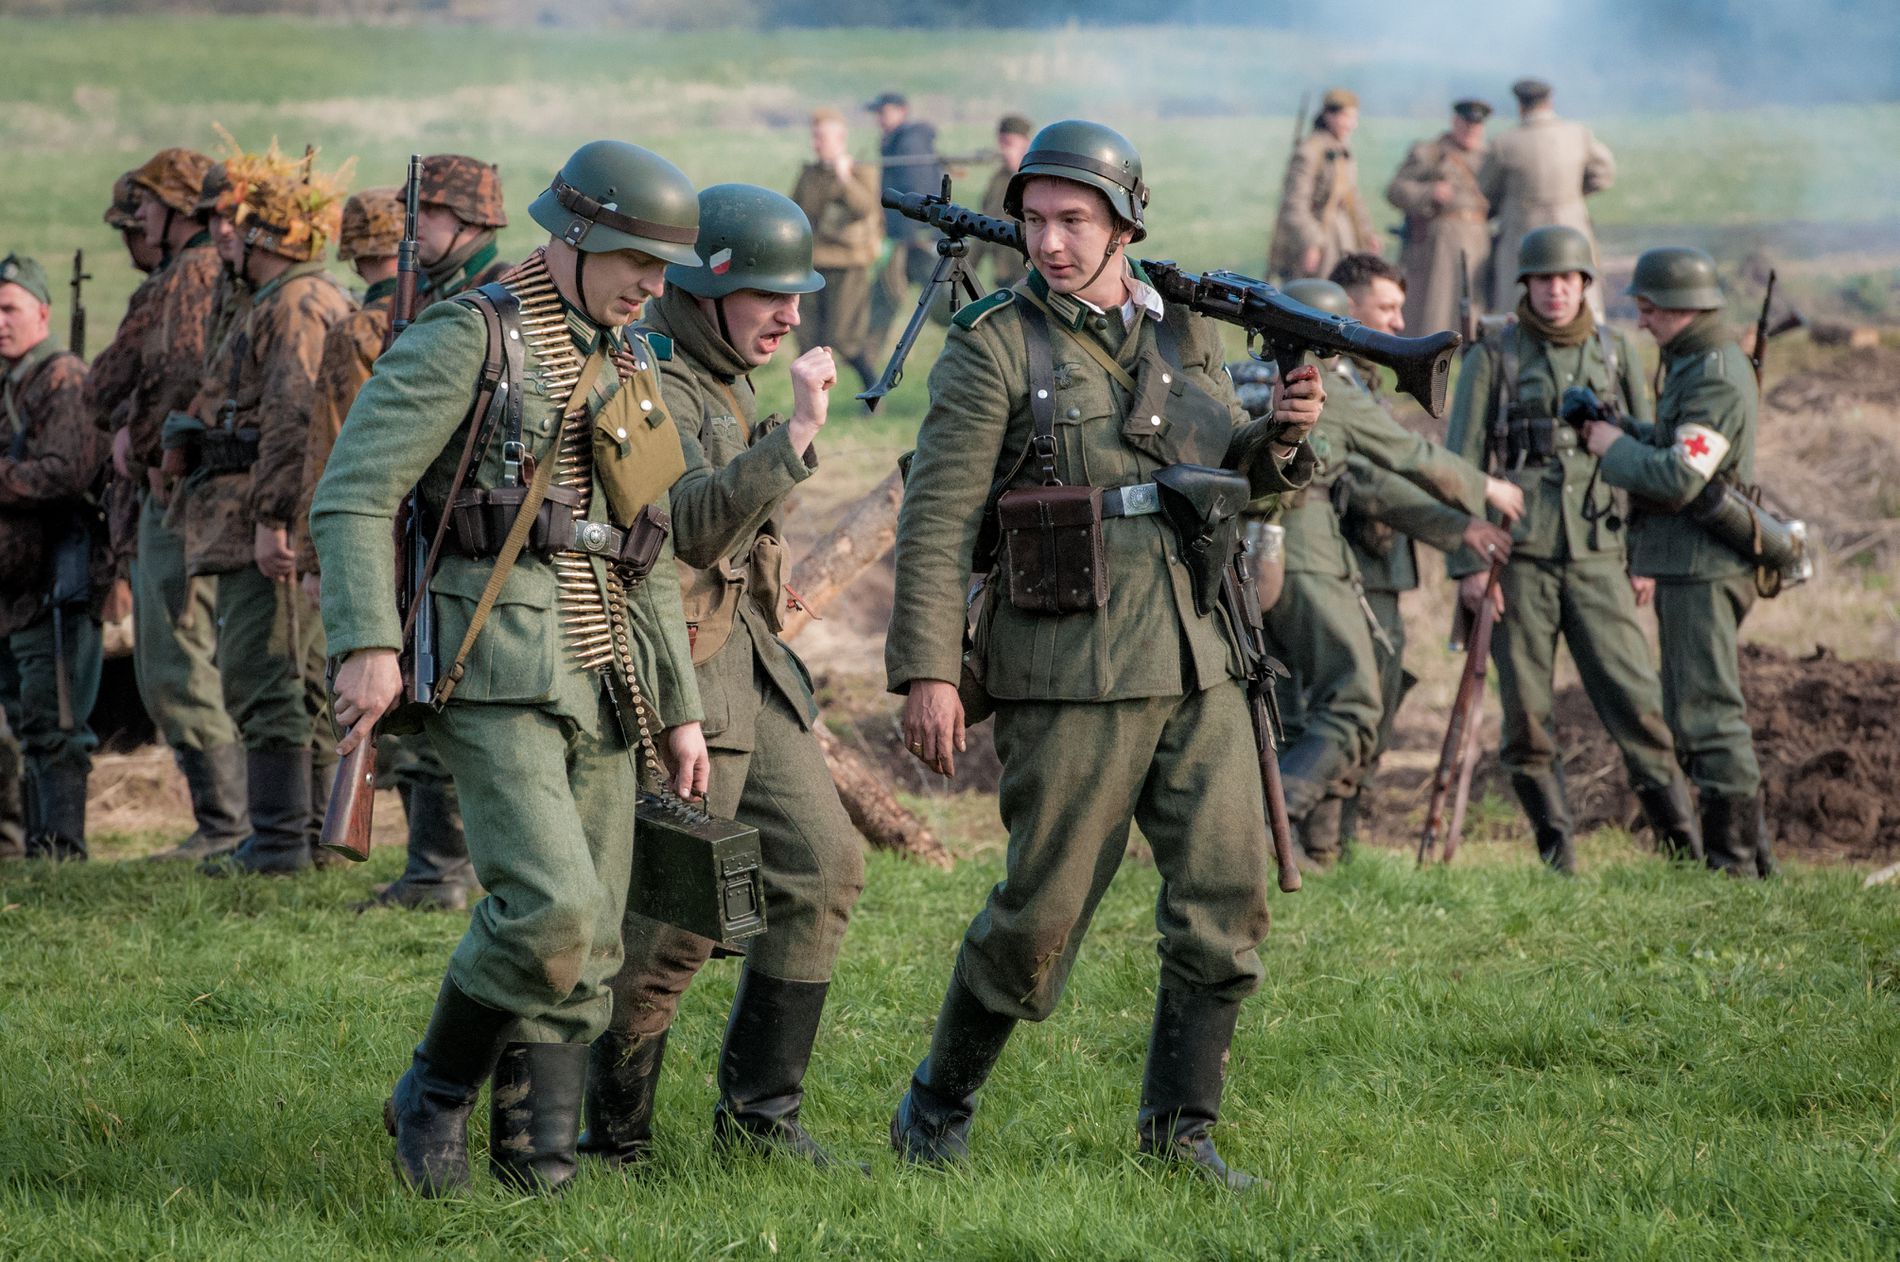
War Soldiers
The images shows many soldiers in the battle field with guns ready to fight. The three soldiers in the main focus are having a chat before the battle.
This eye level angle image taken in daylight shows soldiers in the field ready for war with guns and ammo. the soldiers are divided into groups of three each group is having a chat before the battle. the overall tone is cold and the green and brown mix of colors is making a good harmony to the image palette.
Labels: People, Person, War, Gun, Weapon, Military, Military Uniform, Soldier, Armored, Army, Troop, soldiers, Grass, Mud, Guns